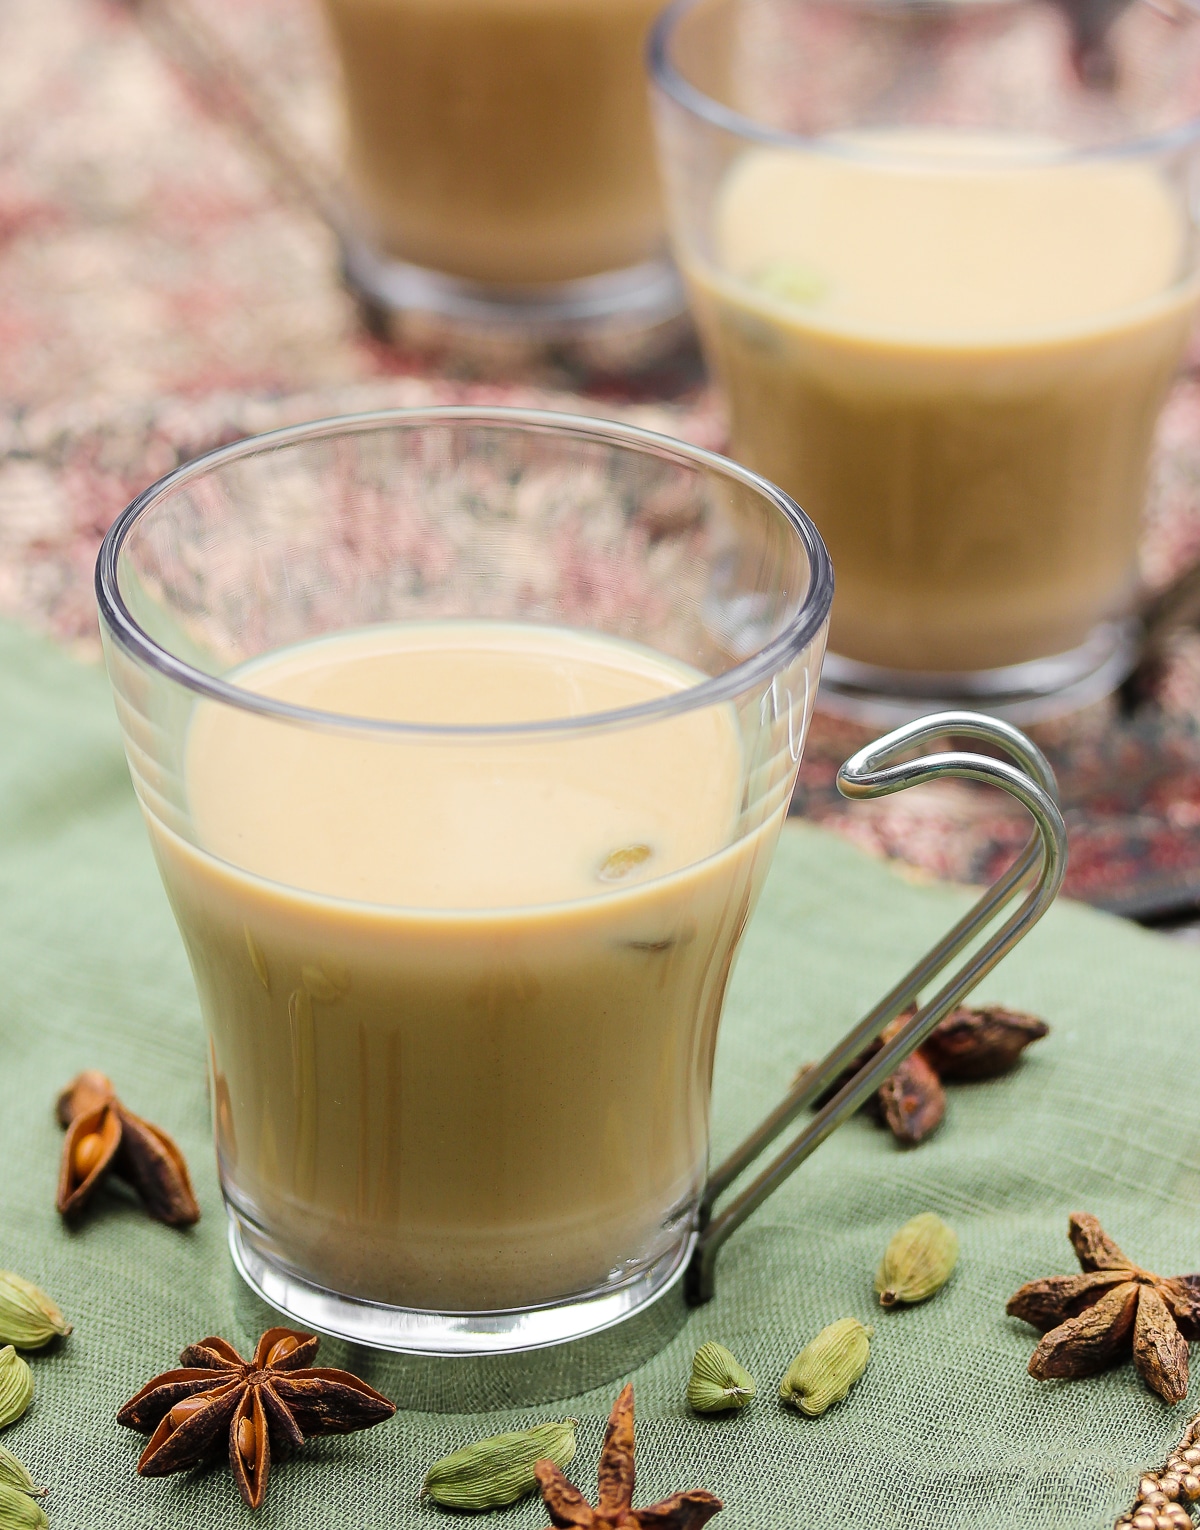
Dish: chai